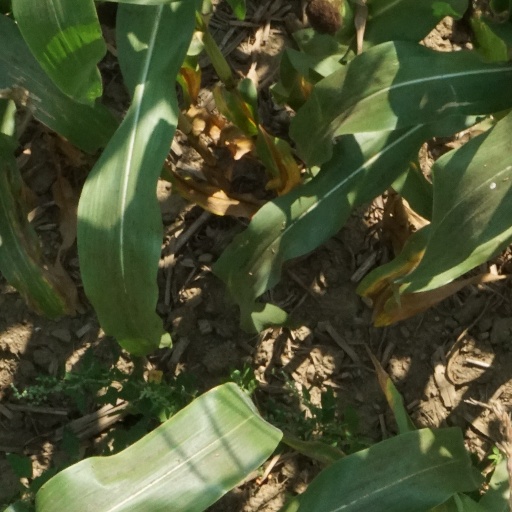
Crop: maize; corn